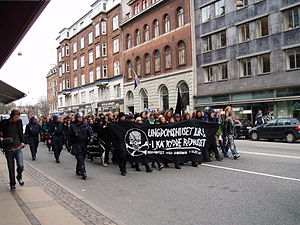
Ungdomshuset / Salget af Ungdomshuset
Sagen om Ungdomshuset har medført både fredelige og voldelige protester rettet mod Københavns Kommune
Aktivister fra Ungdomshuset på 1. maj i retning mod Københavns Rådhus. ""Ungdomshuset Blir! -I ka' rydde rådhuset. Solidaritet med Christiania."
Ungdomshuset, også kaldet Ungeren, på Nørrebro i København var i årene 1982-2007 kendt som tilholdssted og undergrundsscene for forskellige grupper unge, der kulturelt og/eller politisk tog afstand fra det etablerede samfund. Huset, der lå på Jagtvej 69, blev opført i 1897 som Arbejdernes Forsamlingsbygning og var som sådan kendt bevaringsværdigt af Skov- og Naturstyrelsen, en status som dog blev ophævet af Kulturarvsstyrelsen i 2001. I 2000 blev huset solgt af Københavns Kommune til HUMAN A/S, som senere blev købt af frikirken Faderhuset. Siden Faderhuset i efteråret 2006 bad politiet rydde Ungdomshuset, har venstreradikale miljøer protesteret med mange aktioner.